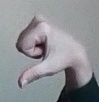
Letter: waw